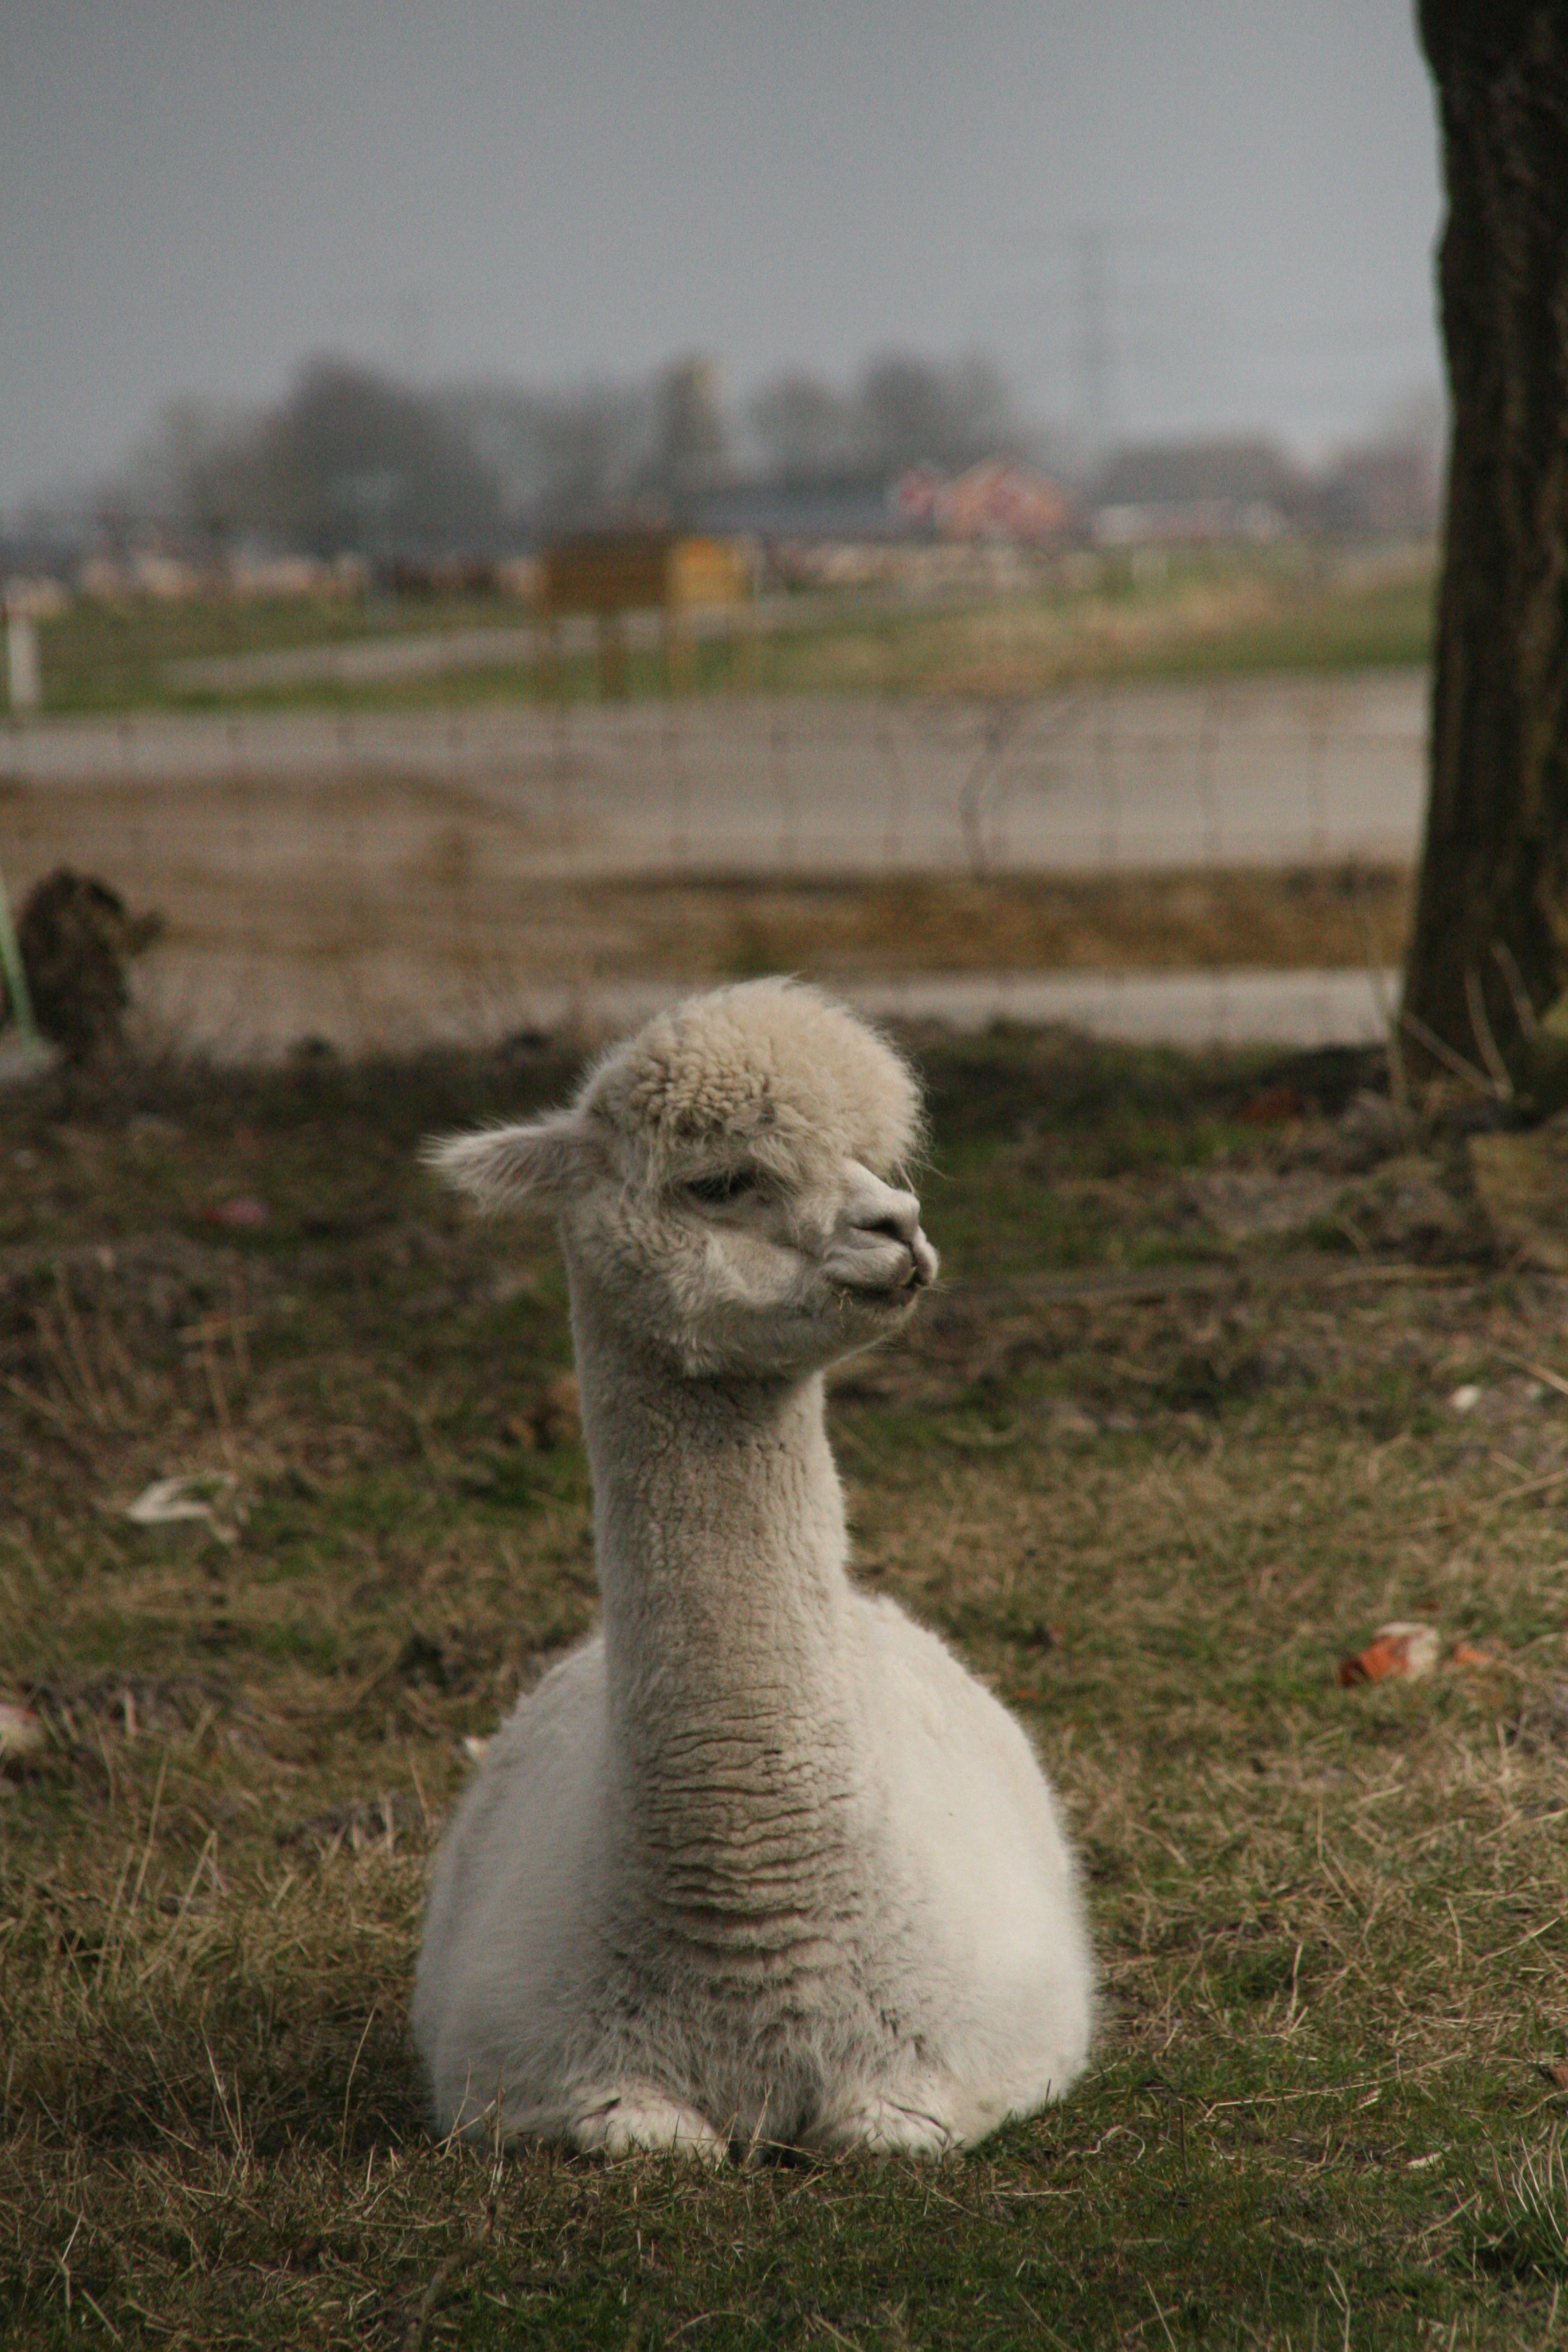
nature, sweet, animal, wildlife, sheep, mammal, fauna, llama, alpaca, netherlands, vertebrate, camel like mammal